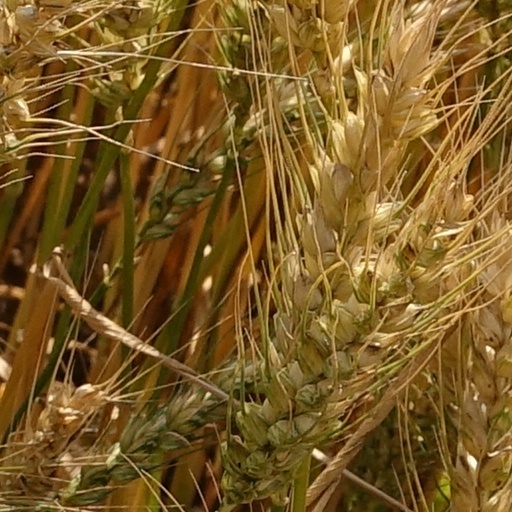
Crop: wheat